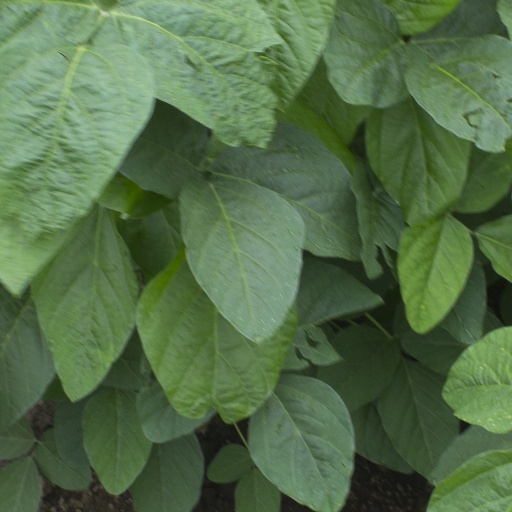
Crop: soybean